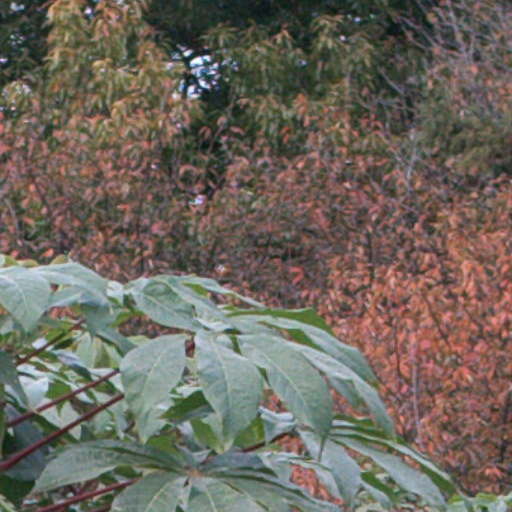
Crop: cassava